Seijun Suzuki

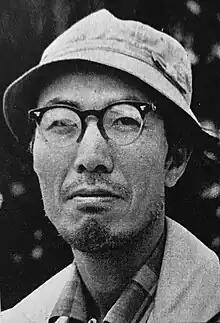
Seitaro Suzuki circa 1962

, born (24 May 1923 – 13 February 2017), was a Japanese filmmaker, actor, and screenwriter. His films are known for their florid visual style, absurd humour, and a playful rejection of traditional film grammar. He made 40 predominately B-movies for the Nikkatsu Company between 1956 and 1967, working most prolifically in the yakuza genre. His increasingly surreal style began to draw the ire of the studio in 1963 and culminated in his ultimate dismissal for what is now regarded as his magnum opus, "Branded to Kill" (1967), starring notable collaborator Joe Shishido. Suzuki successfully sued the studio for wrongful dismissal, but he was blacklisted for 10 years after that. As an independent filmmaker, he won critical acclaim and a Japanese Academy Award for his "Taishō" trilogy, "Zigeunerweisen" (1980), "Kagero-za" (1981) and "Yumeji" (1991).